Hakeem Jeffries

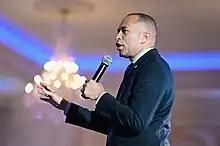
Jeffries speaking in 2023

Since his first election, Jeffries has been labeled a "rising star" in the Democratic Party. He has said he is willing to work with Republicans "whenever possible, but we will also push back against extremism whenever necessary" while maintaining good working relationships with more progressive Democrats. He is a member of the Congressional Black Caucus and, before becoming caucus leader, was a member of the Congressional Progressive Caucus. Jeffries is noted for his ability to work with Democrats across the caucus and Republicans on shared goals. In an interview with NY1, Republican former U.S. representative Bob Goodlatte said of Jeffries: "One of the best skills a legislator can have is to be willing to communicate with anybody in a constructive way about how to get things done. And that's exactly the approach that he's taken", calling Jeffries "open to compromise".